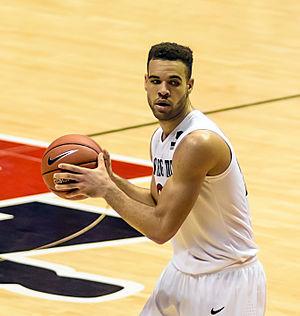
Jaleel "J. J." O'Brien, né le 8 avril 1992 à Rancho Cucamonga, Californie, est un joueur américain de basket-ball. Il évolue au poste d'ailier.